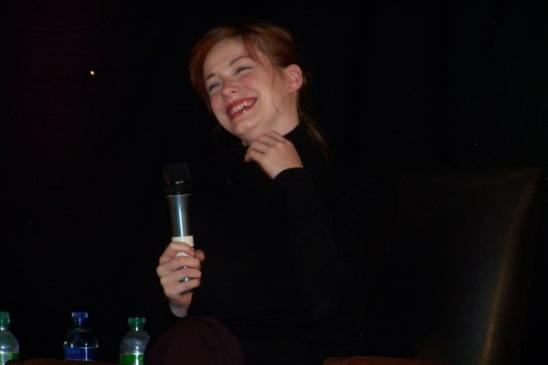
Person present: Yes